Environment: real
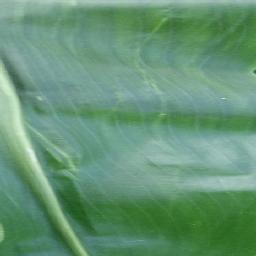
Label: healthy